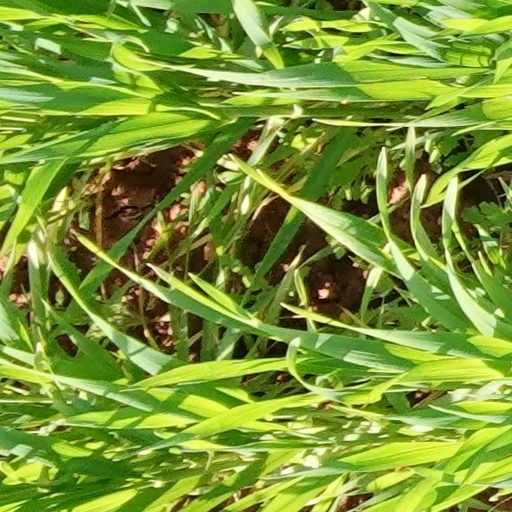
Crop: wheat